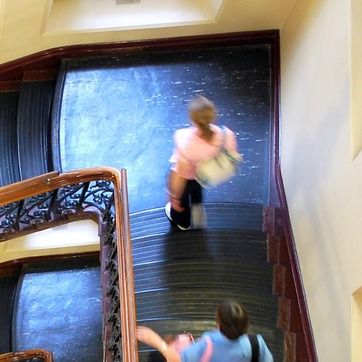
Material: skin